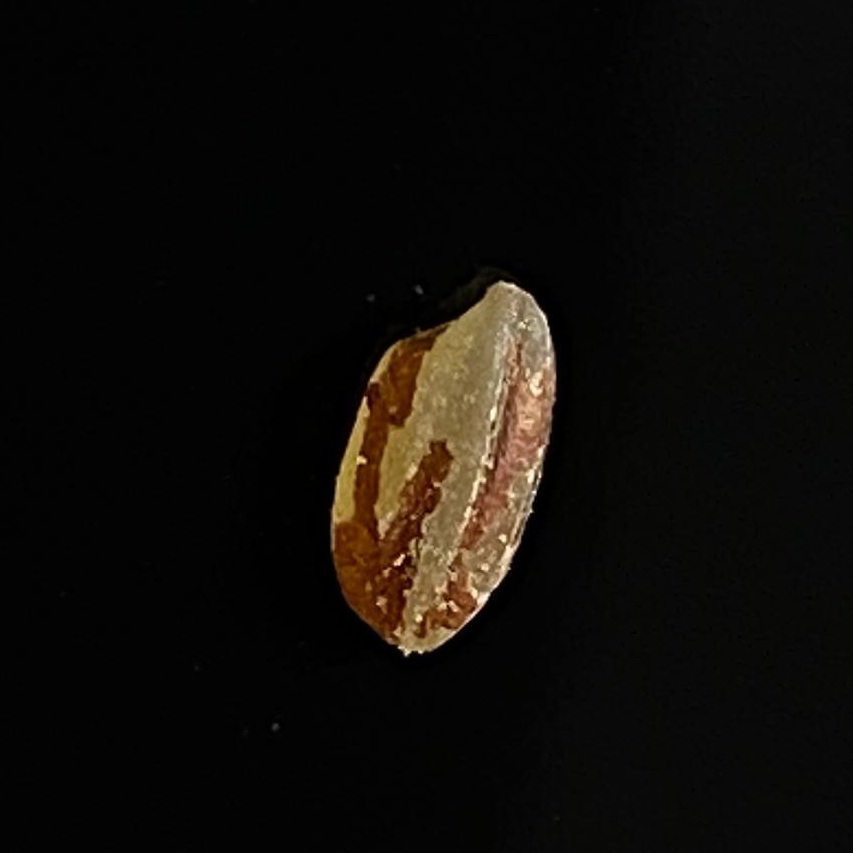
Rice variety: Lal_Aush